Kenilworth Plantation House

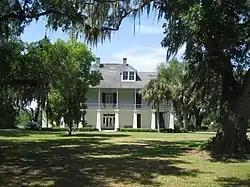

The Kenilworth Plantation House is a historic plantation house located at 2931 Bayou Road in St. Bernard Parish, Louisiana, United States. According to a sign in front of the house, the French Creole style house was built in 1759. Its nomination to the National Register of Historic Places, however, indicates it was built circa 1820. During the early 19th century, the French Creole style was the predominant architectural form of St. Bernard Parish; however, most of the parish's French Creole buildings from the period are no longer standing, and Kenilworth is one of the best-preserved examples of the style.